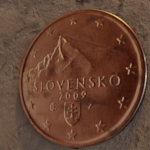
Coin value: 5cents
Country: sk
Edition: standard